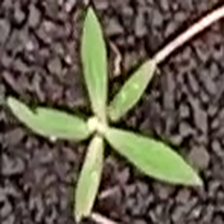
Weed species: Moti_dudhi(Euphorbia_geneculata_L)